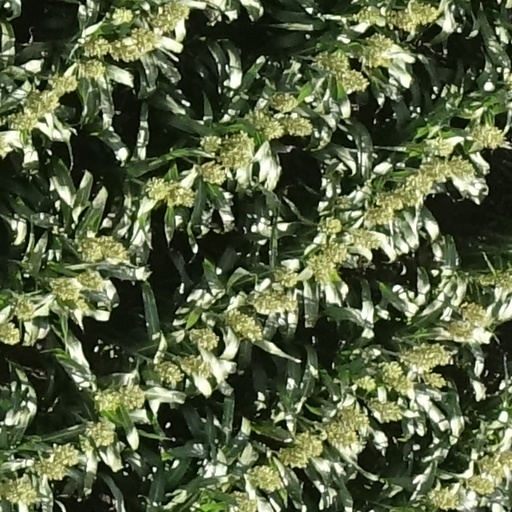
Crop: sorghum